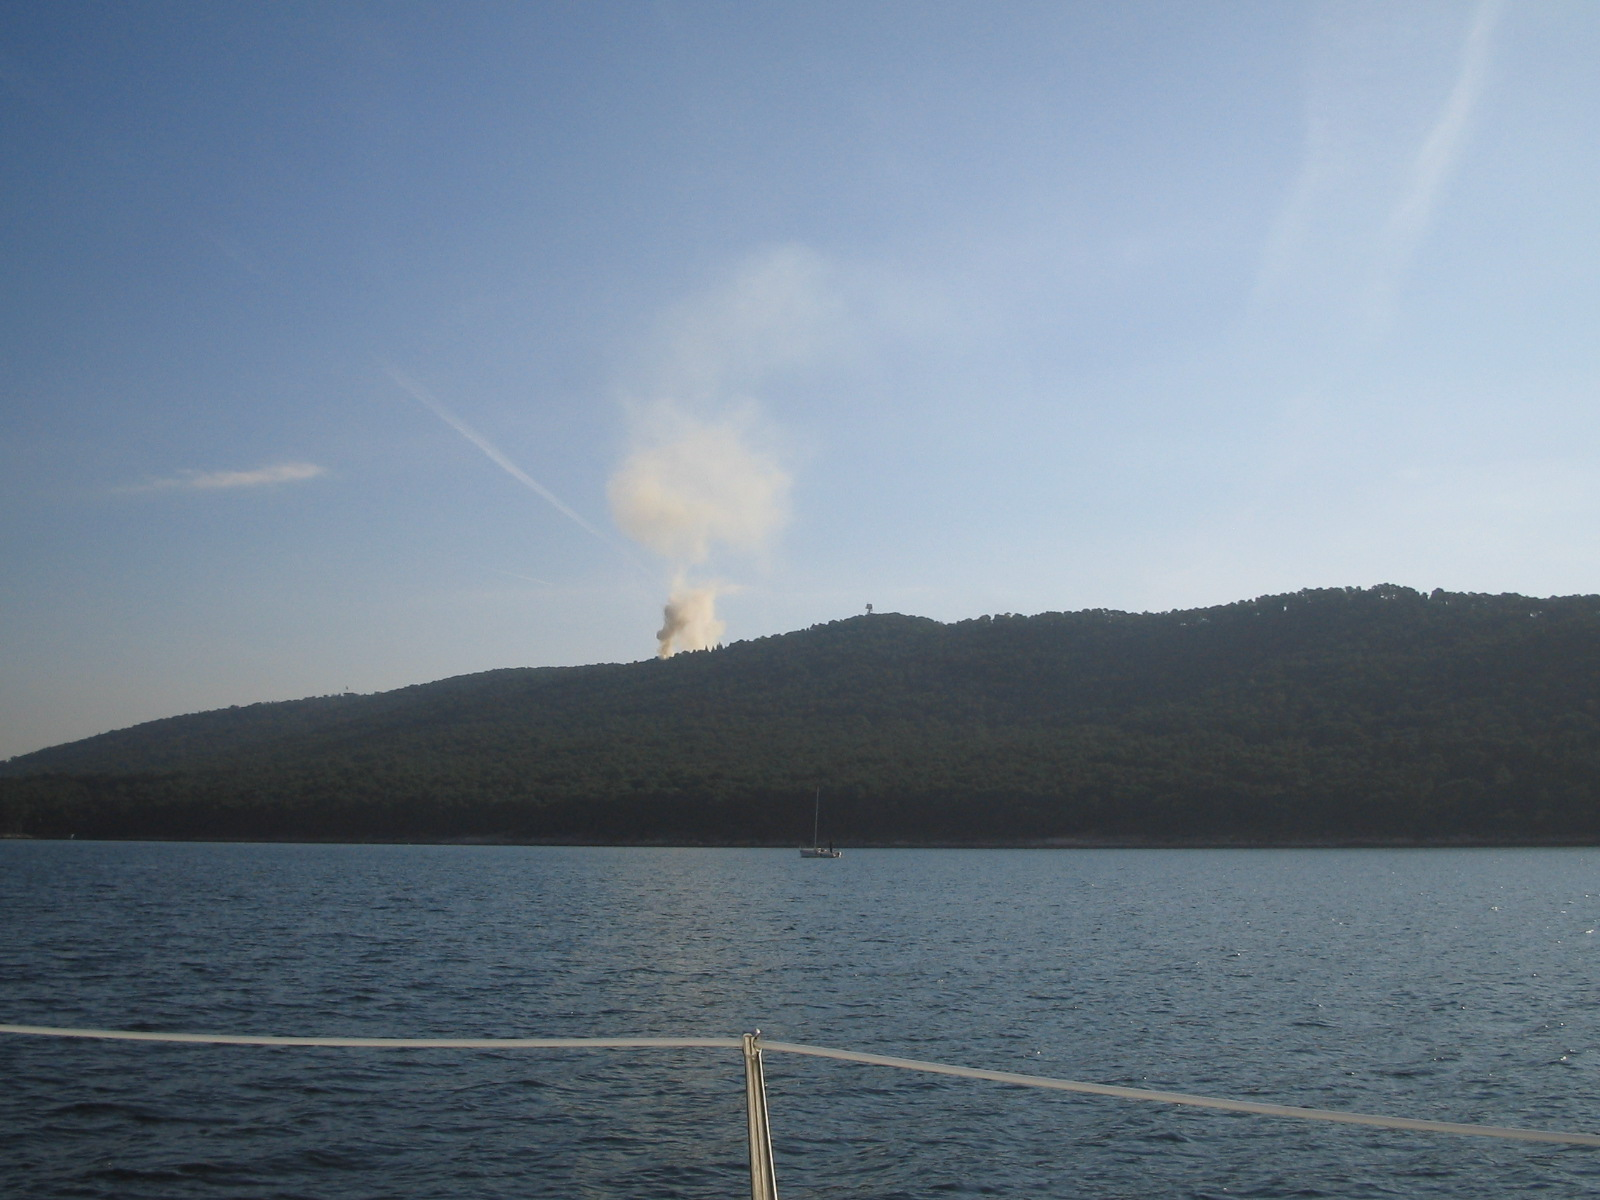
Fire: no
Smoke: yes